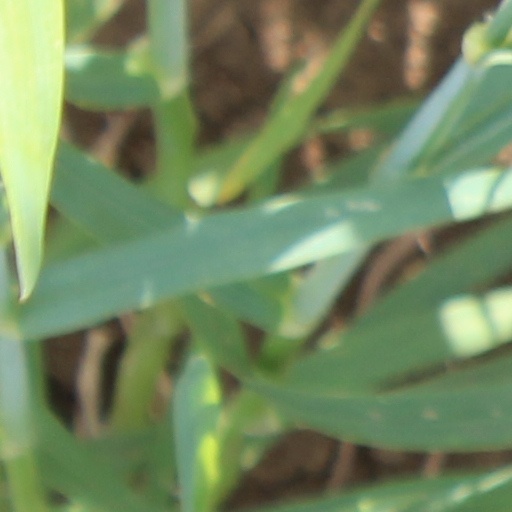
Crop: wheat